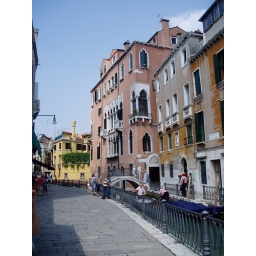
The devil turns up on this bridge every Christmas Eve, in the guise of a black cat.